Charax Spasinu

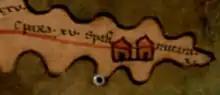
The town of Charax Spa. on the 4th century Peutinger map

Charax was located on a large mound known as Jabal Khuyabir at Naysān near the confluence of the Eulaios/Karkheh and the Tigris as recorded by Pliny the Elder.